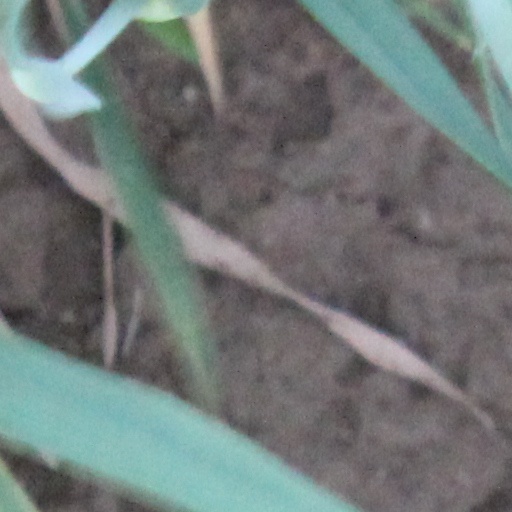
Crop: wheat